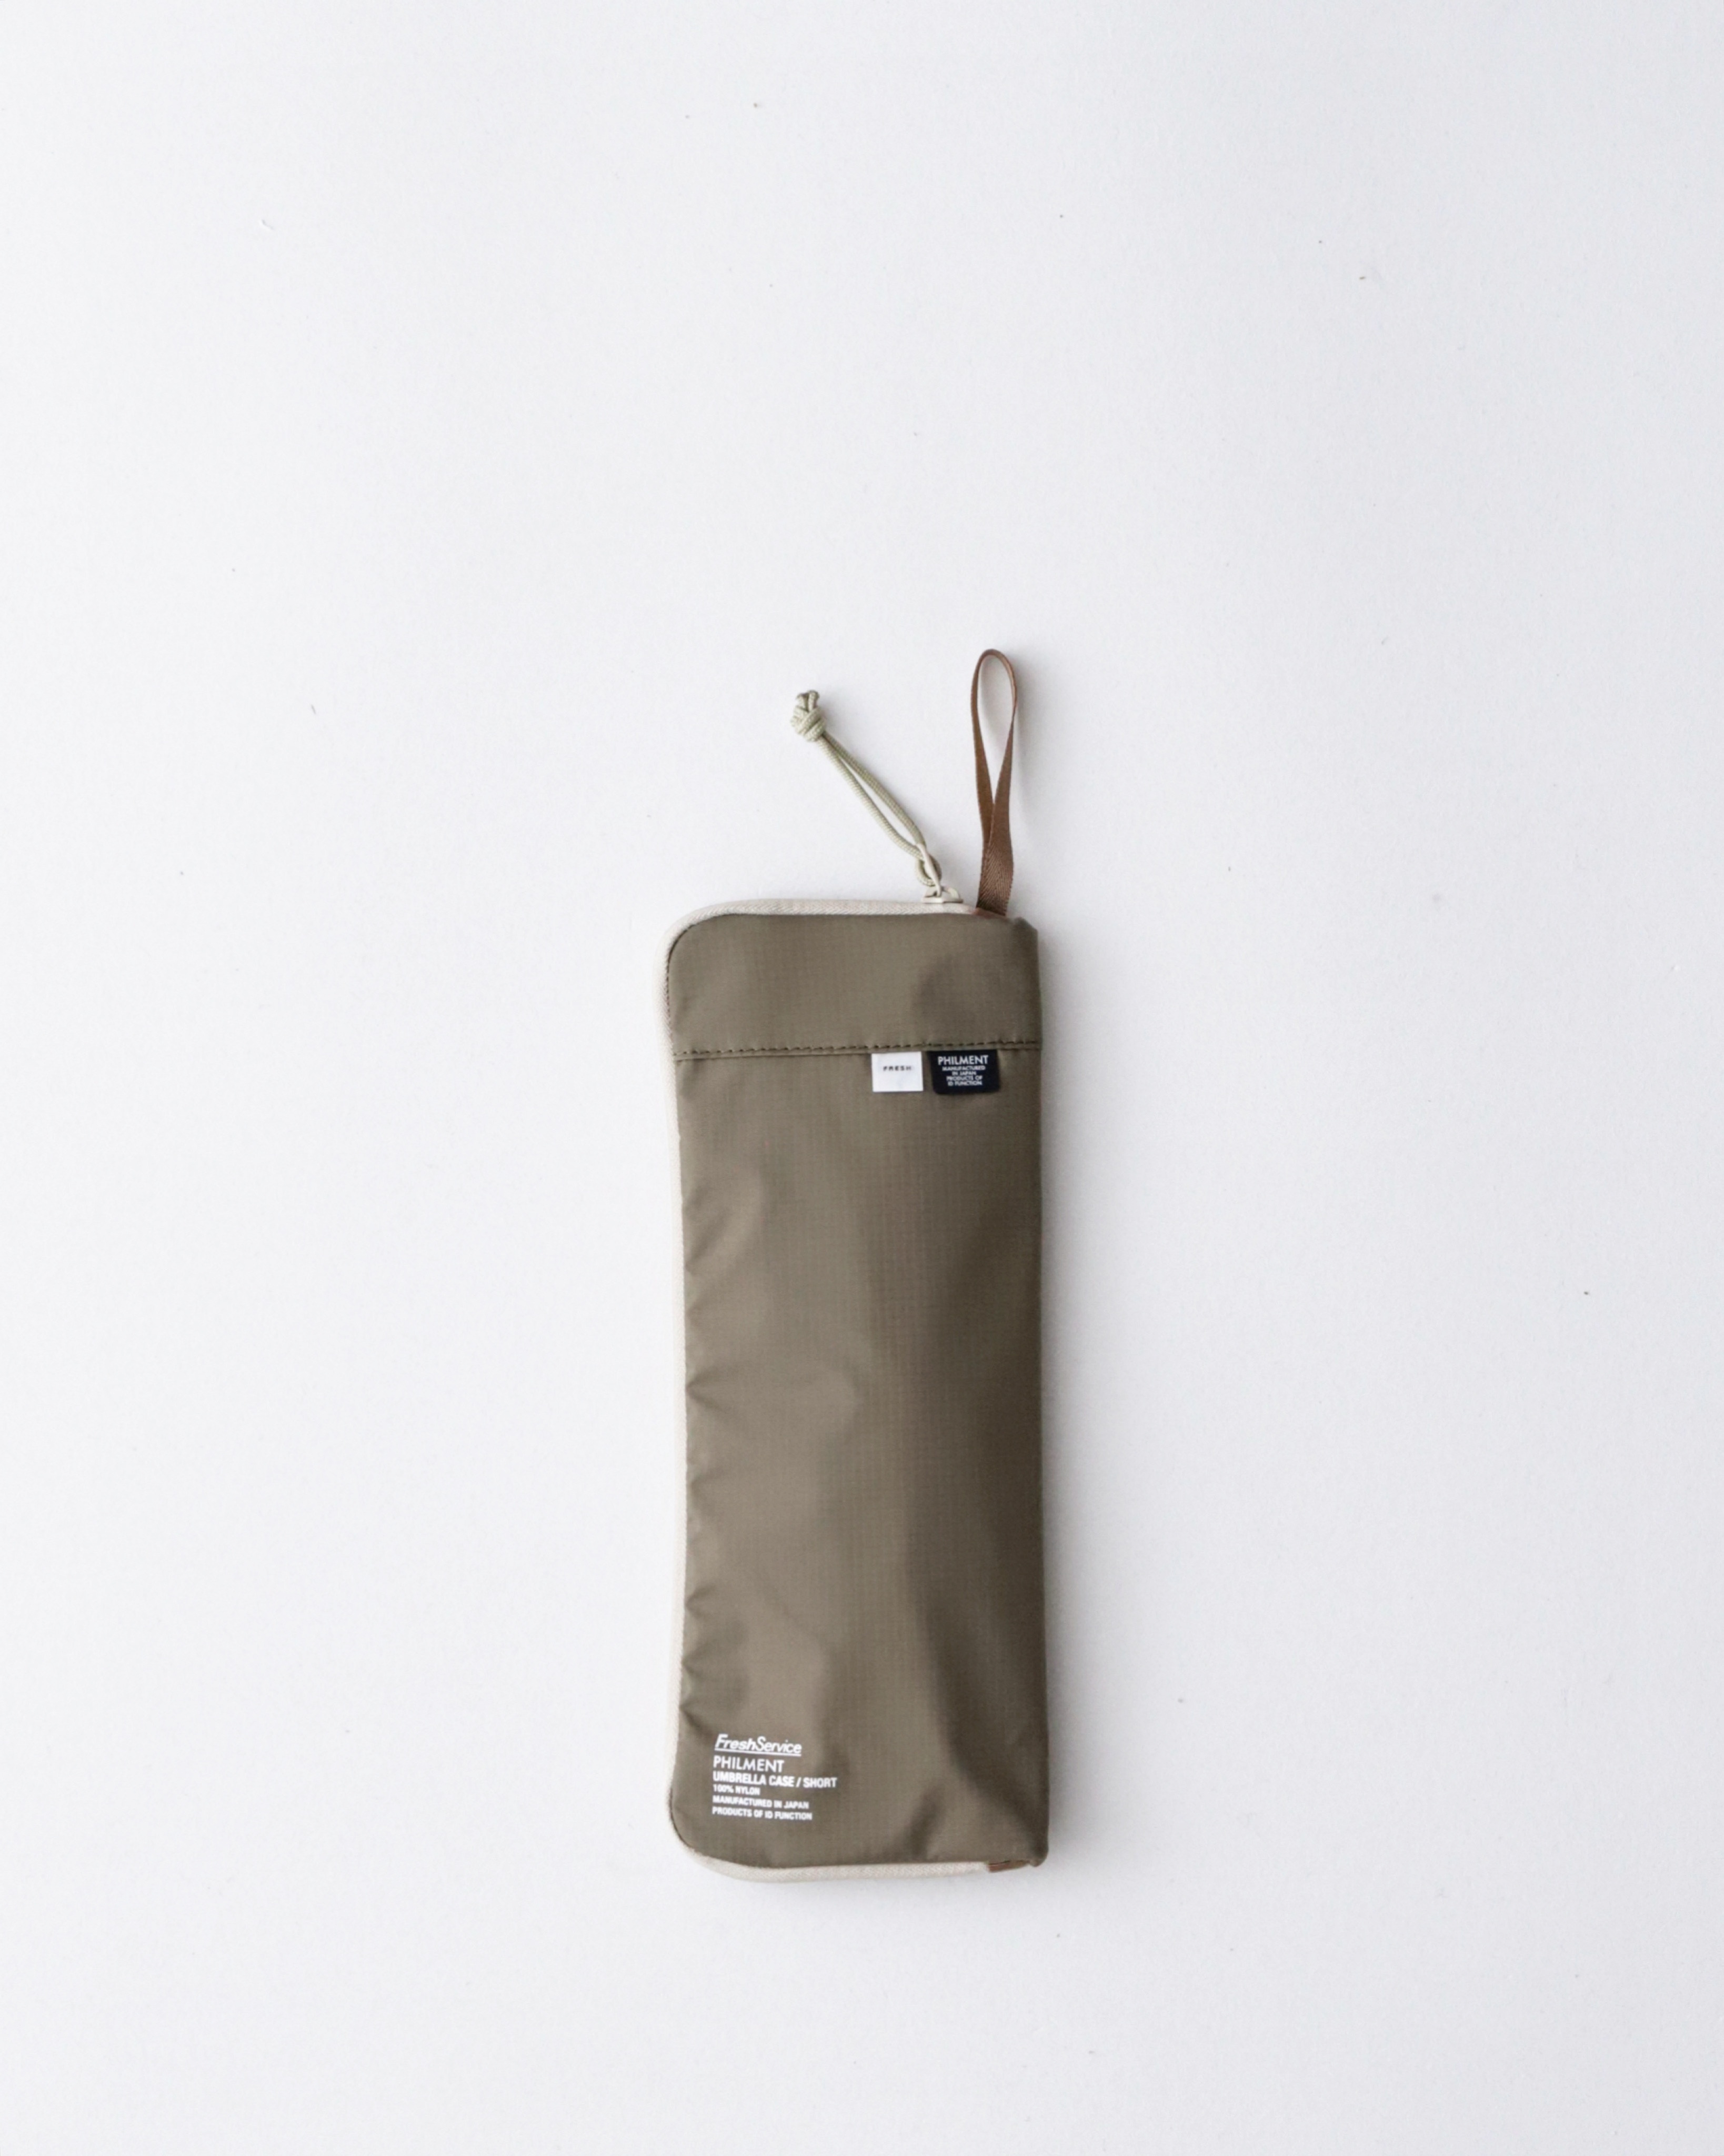
PHILMENT × FeshService UMBRELLA CASE / SHORT
DESCRIPTION MATERIAL SIZE GUIDE ラフに束ねた折りたたみ傘をバッグの中にサッと収納できるフレッシュサービスのアンブレラケース。バッグブランド 「PHILMENT(フィルメント)」とのコラボレーションアイテム。表地は透湿性に優れたFreshServiceオリジナルの3レイヤーリップストップ、裏地には濡れた傘も水漏れさせない吸収性に優れたマイクロファイバーを使用。本体のファスナー全開することで簡単に乾燥できます。 " FreshService FOLDING UMBRELLA " の収納、持ち運びにも便利なサイズです。 ＊ 折り畳み傘は別売り NYLON100% SIZE F：H330mm、W130mm
Brand: FreshService
Category: Home & Garden > Umbrella Sleeves & Cases > Umbrella Cases